History of Stockport County F.C.

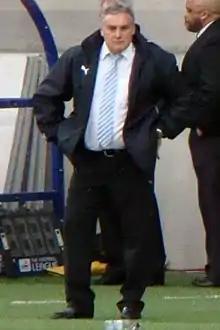
Dave Jones, pictured in 2010, managed Stockport throughout the late 1990s

Danny Bergara was appointed as manager in March 1989. Automatic promotion was gained in 1990–91. In the 1992 Football League Trophy Final, Bergara became the first South American to lead an English team at Wembley Bergara would lead Stockport to Wembley on three further occasions, once more in the Football League Trophy and twice in the play-offs, losing on all four occasions. The club were disciplined by the league and told to clean up their act after finishing the 1992–93 season with the worst disciplinary record in the country In 1994, they lost 2–1 in the Play-Off final to Burnley at Wembley, finishing the match with nine men after Michael Wallace was sent off for spitting at Ted McMinn. Chris Beaumont, who had scored one of Stockport's goals, was also dismissed.